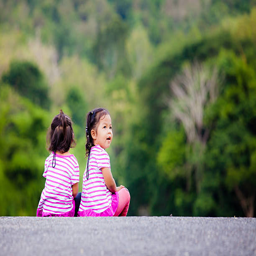
that is just amazing of face little girl